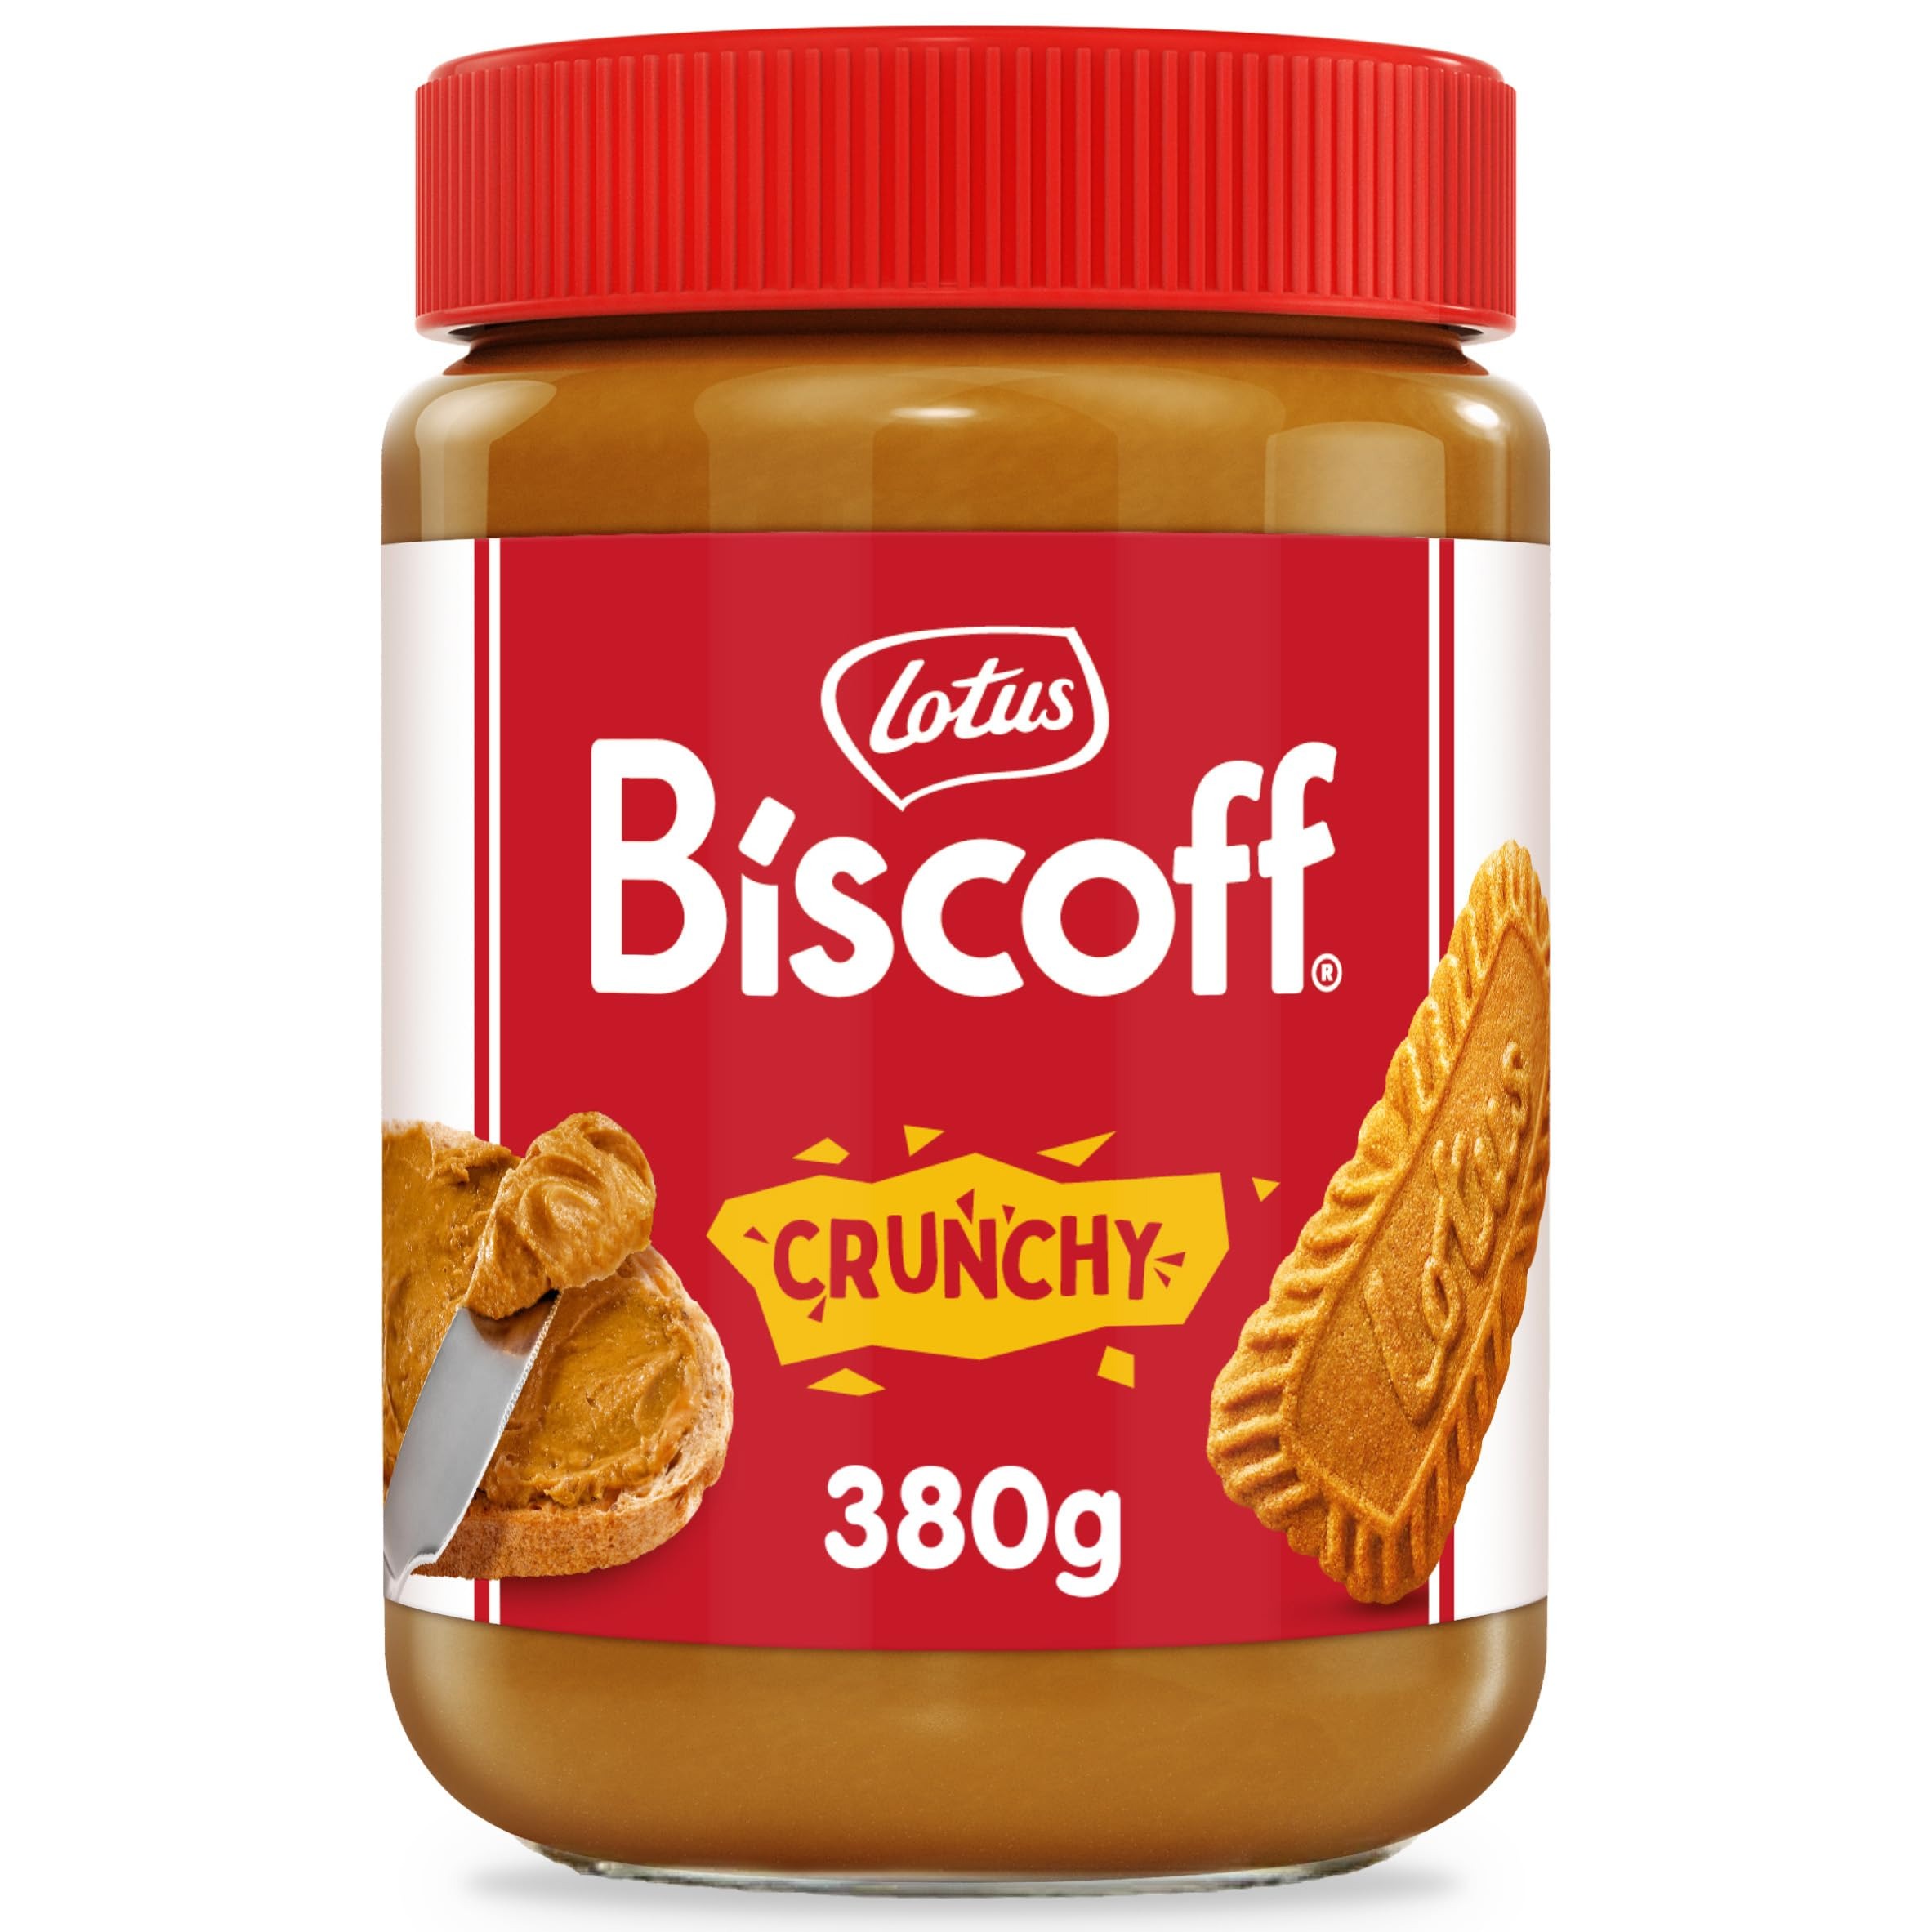
Item Name: LOTUS Crunchy Biscuit Spread, 380 GR
Bullet Point 1: *Please not Best Before/Expiration UK is DD/MM/YYYY
Bullet Point 2: Store in a dry and cool place
Bullet Point 3: Suitable for Vegetarians; Suitable for Vegans
Bullet Point 4: No added flavours, colours and hydrogenated fat
Product Description: Biscoff European Cookie Spread Crunchy
Value: 13.4
Unit: Ounce

Price: 12.79